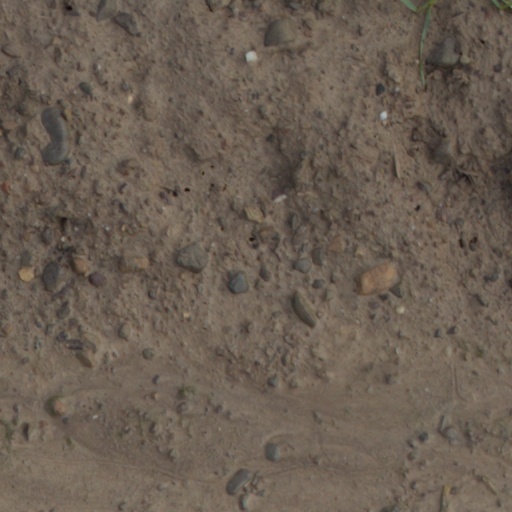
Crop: wheat